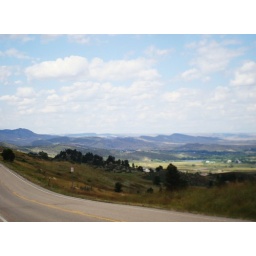
the street kinda makes in fish lensy